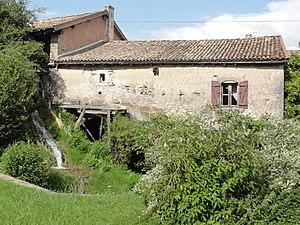
Culey (Meuse) moulin à eau
Le château de Loisey était un château maintenant détruit qui était situé dans la commune de Loisey-Culey dans le département de la Meuse en France.
Culey est une commune française située dans le département de la Meuse, en région Grand Est.